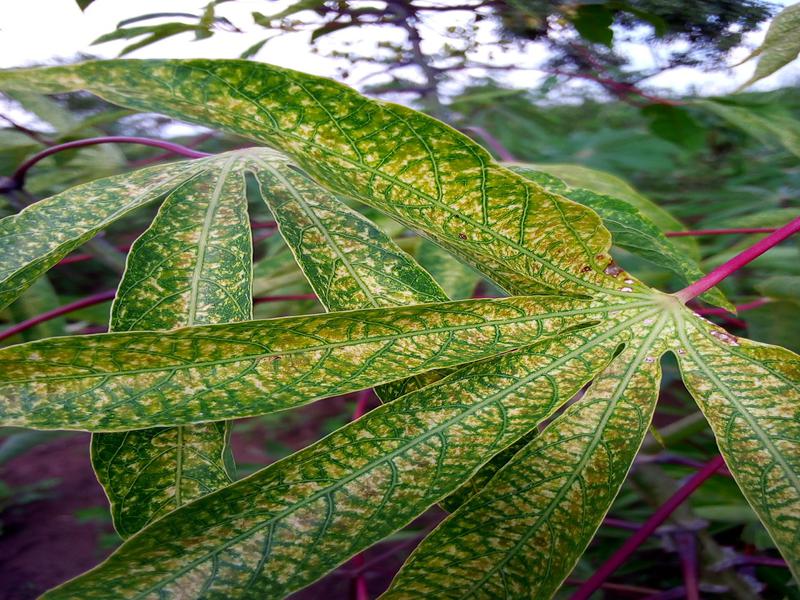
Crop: cassava
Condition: green_mottle